ASD Narnese Calcio

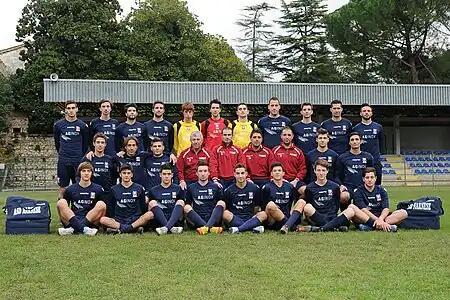
The winning team of the last championship – Eccellenza 2012–13.

The team's colours are red and blue. Its symbol is a griffin rampant, the same as the crest of the town of Narni.